Transport in Adelaide

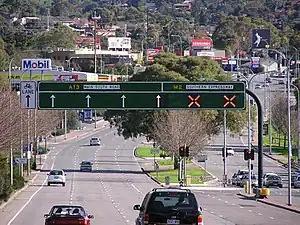
Main South Road at the northern end of the Southern Expressway during morning peak (looking south), closed to south-bound traffic. This has now changed.

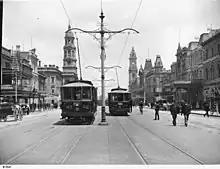
Two trams on King William Street, one of which is travelling to Hyde Park ("left"), circa 1909.

The metropolitan area of Adelaide, South Australia is served by a wide variety of transport. Being centrally located on the Australian mainland, it forms a hub for east–west and north–south routes. The road network includes major expressways such as the Southern Expressway, the South Eastern Freeway, the Port River Expressway, the Northern Expressway and the South Road Superway. The city also has a public transport system managed by Adelaide Metro, consisting of a contracted bus system including the O-Bahn Busway (a guided busway), six metropolitan railway lines, and the Glenelg-Adelaide-Hindmarsh Tram. According to a study conducted by the Australian Bureau of Statistics, Adelaide has the highest passenger vehicle travel to work (84%) and the second lowest proportion of people walking to work (2.9%)–something that is being combated by the South Australian government in an effort to increase citizen ridership and use of public transport.